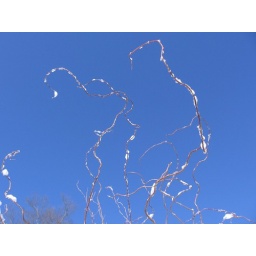
corkscrew willow branches in the snow against the blue sky